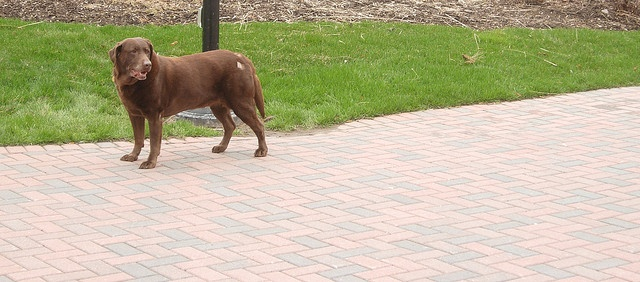
a tan dog standing on a sidewalk next to a lampost and grass
The dog is standing outside all alone in the backyard.
A dog standing on a brick walk way
A brown dog is standing on the side of a walk way.
A brown dog standing on a brick path.